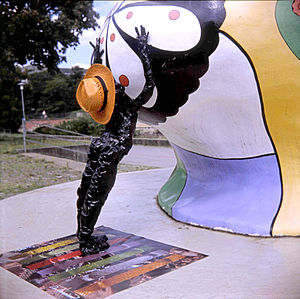
Enfants Terribles (kunstnerduo)
En Matvey holder om en Nana, Hannover
Enfants Terribles alias Nana ET Matvey er en kunstnerduo, der består af Nana Rosenørn Holland Bastrup og Matvey Slavin. Duoen Enfants Terribles blev grundlagt i Hamborg i 2012 og opkaldt efter deres installation af samme navn, som i maj 2012 blev vist på pladsen foran Hamburger Kunsthalle i Hamborg. Installationen var en hyldest til edderkoppeskulpturen Maman af Louise Bourgeois og bestod af seksten baby-edderkopper placeret rundt om Bourgeois´ skulptur.